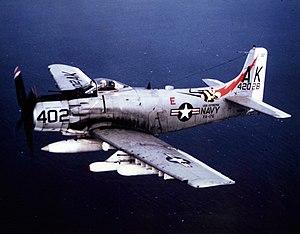
Le Douglas A-1 Skyraider ou AD Skyraider est un bombardier d'appui tactique mono-moteur à pistons, l'un des derniers utilisés par des armées de l'air modernes. En effet, il est sorti à l'époque où les premiers chasseurs à réaction entraient pleinement dans la partie.